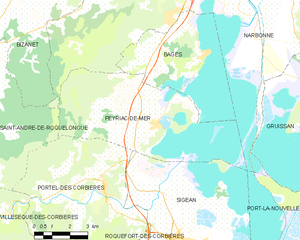
Carte des communes françaises: Peyriac-de-Mer